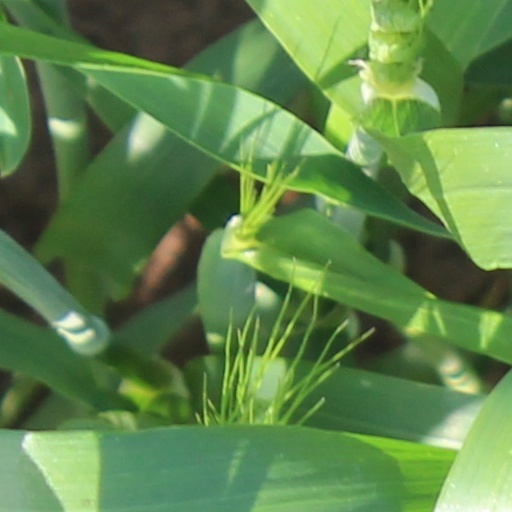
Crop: wheat